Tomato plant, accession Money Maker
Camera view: vertical (180 deg); turntable rotation: 240 degrees
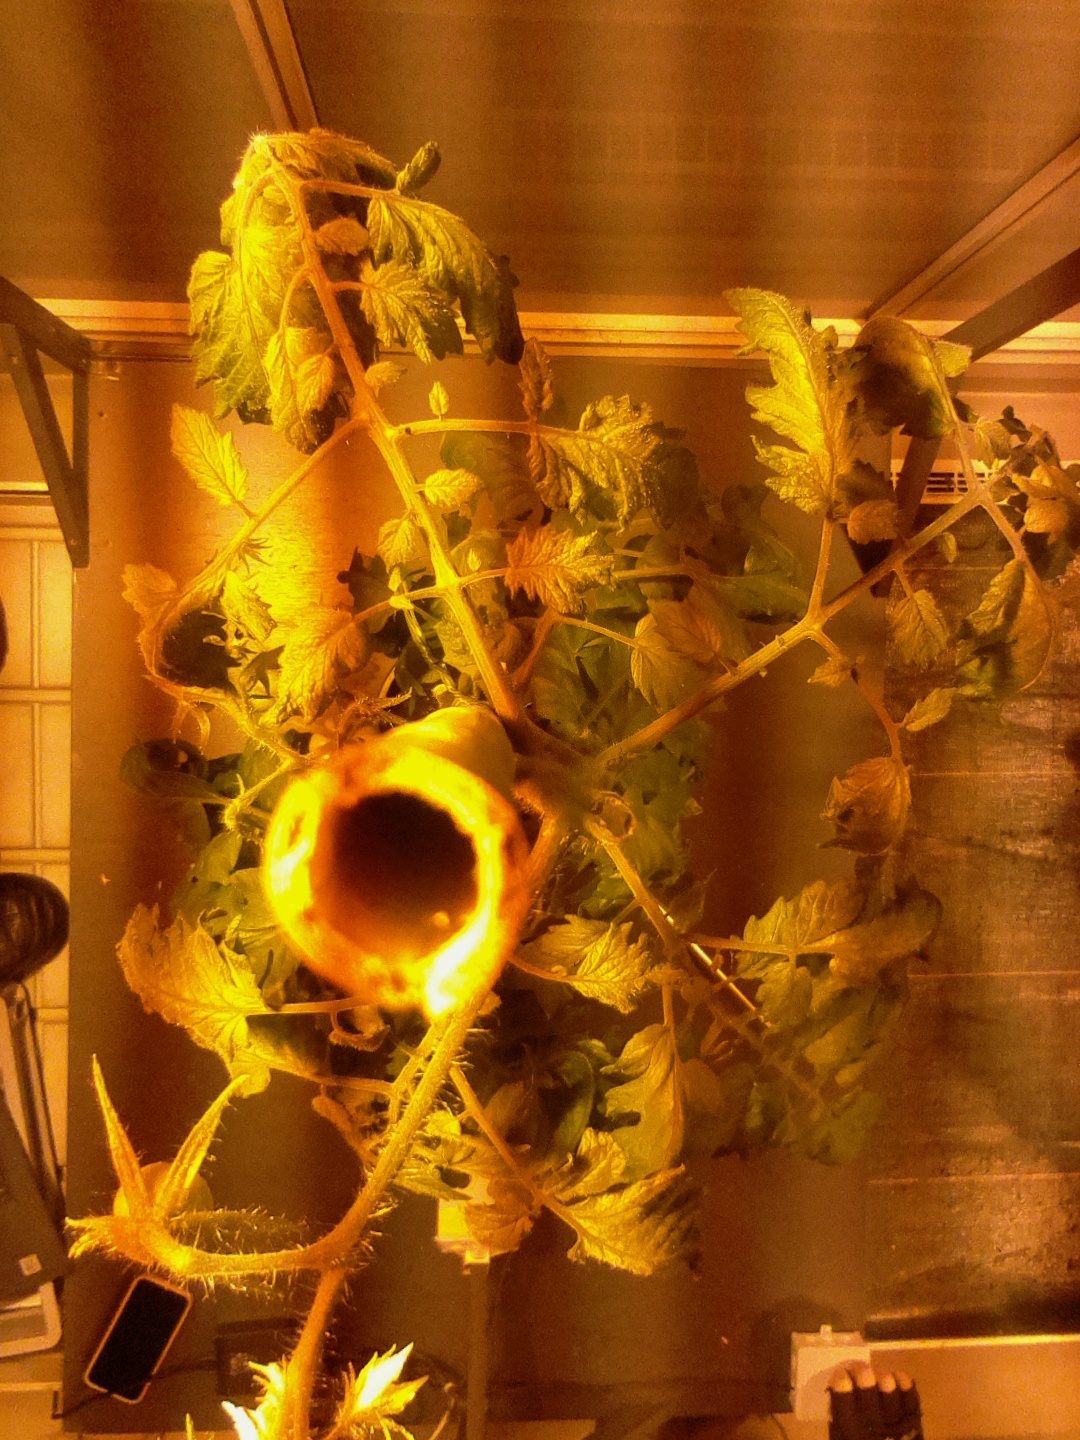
BBCH growth stage 73: 30%-40% of final fruit size